Music in World War II

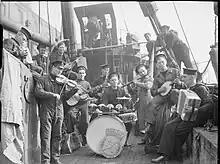
Royal Navy crew members aboard a minesweeper perform as part of an amateur dance band.

World War II was the first conflict to take place in the age of electronically distributed music.